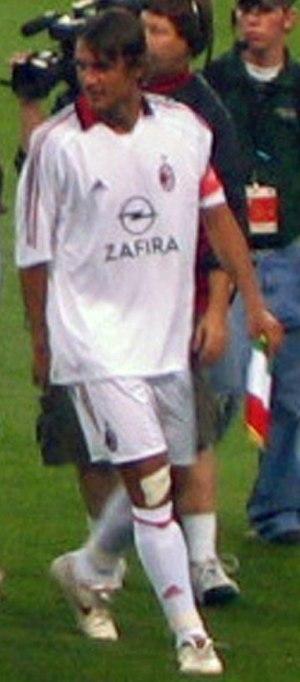
Au cours de son histoire, le club de football du Racing Club de Strasbourg participe à différents types de coupes d'Europe, soit à différentes compétitions internationales au niveau européen.